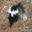
Label: skunk